Alkylating antineoplastic agent

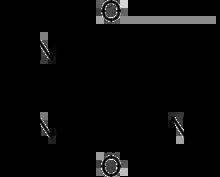

An alkylating antineoplastic agent is an alkylating agent used in cancer treatment that attaches an alkyl group (CH) to DNA.